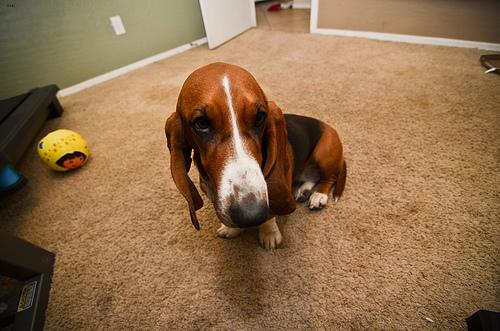
Breed: basset hound